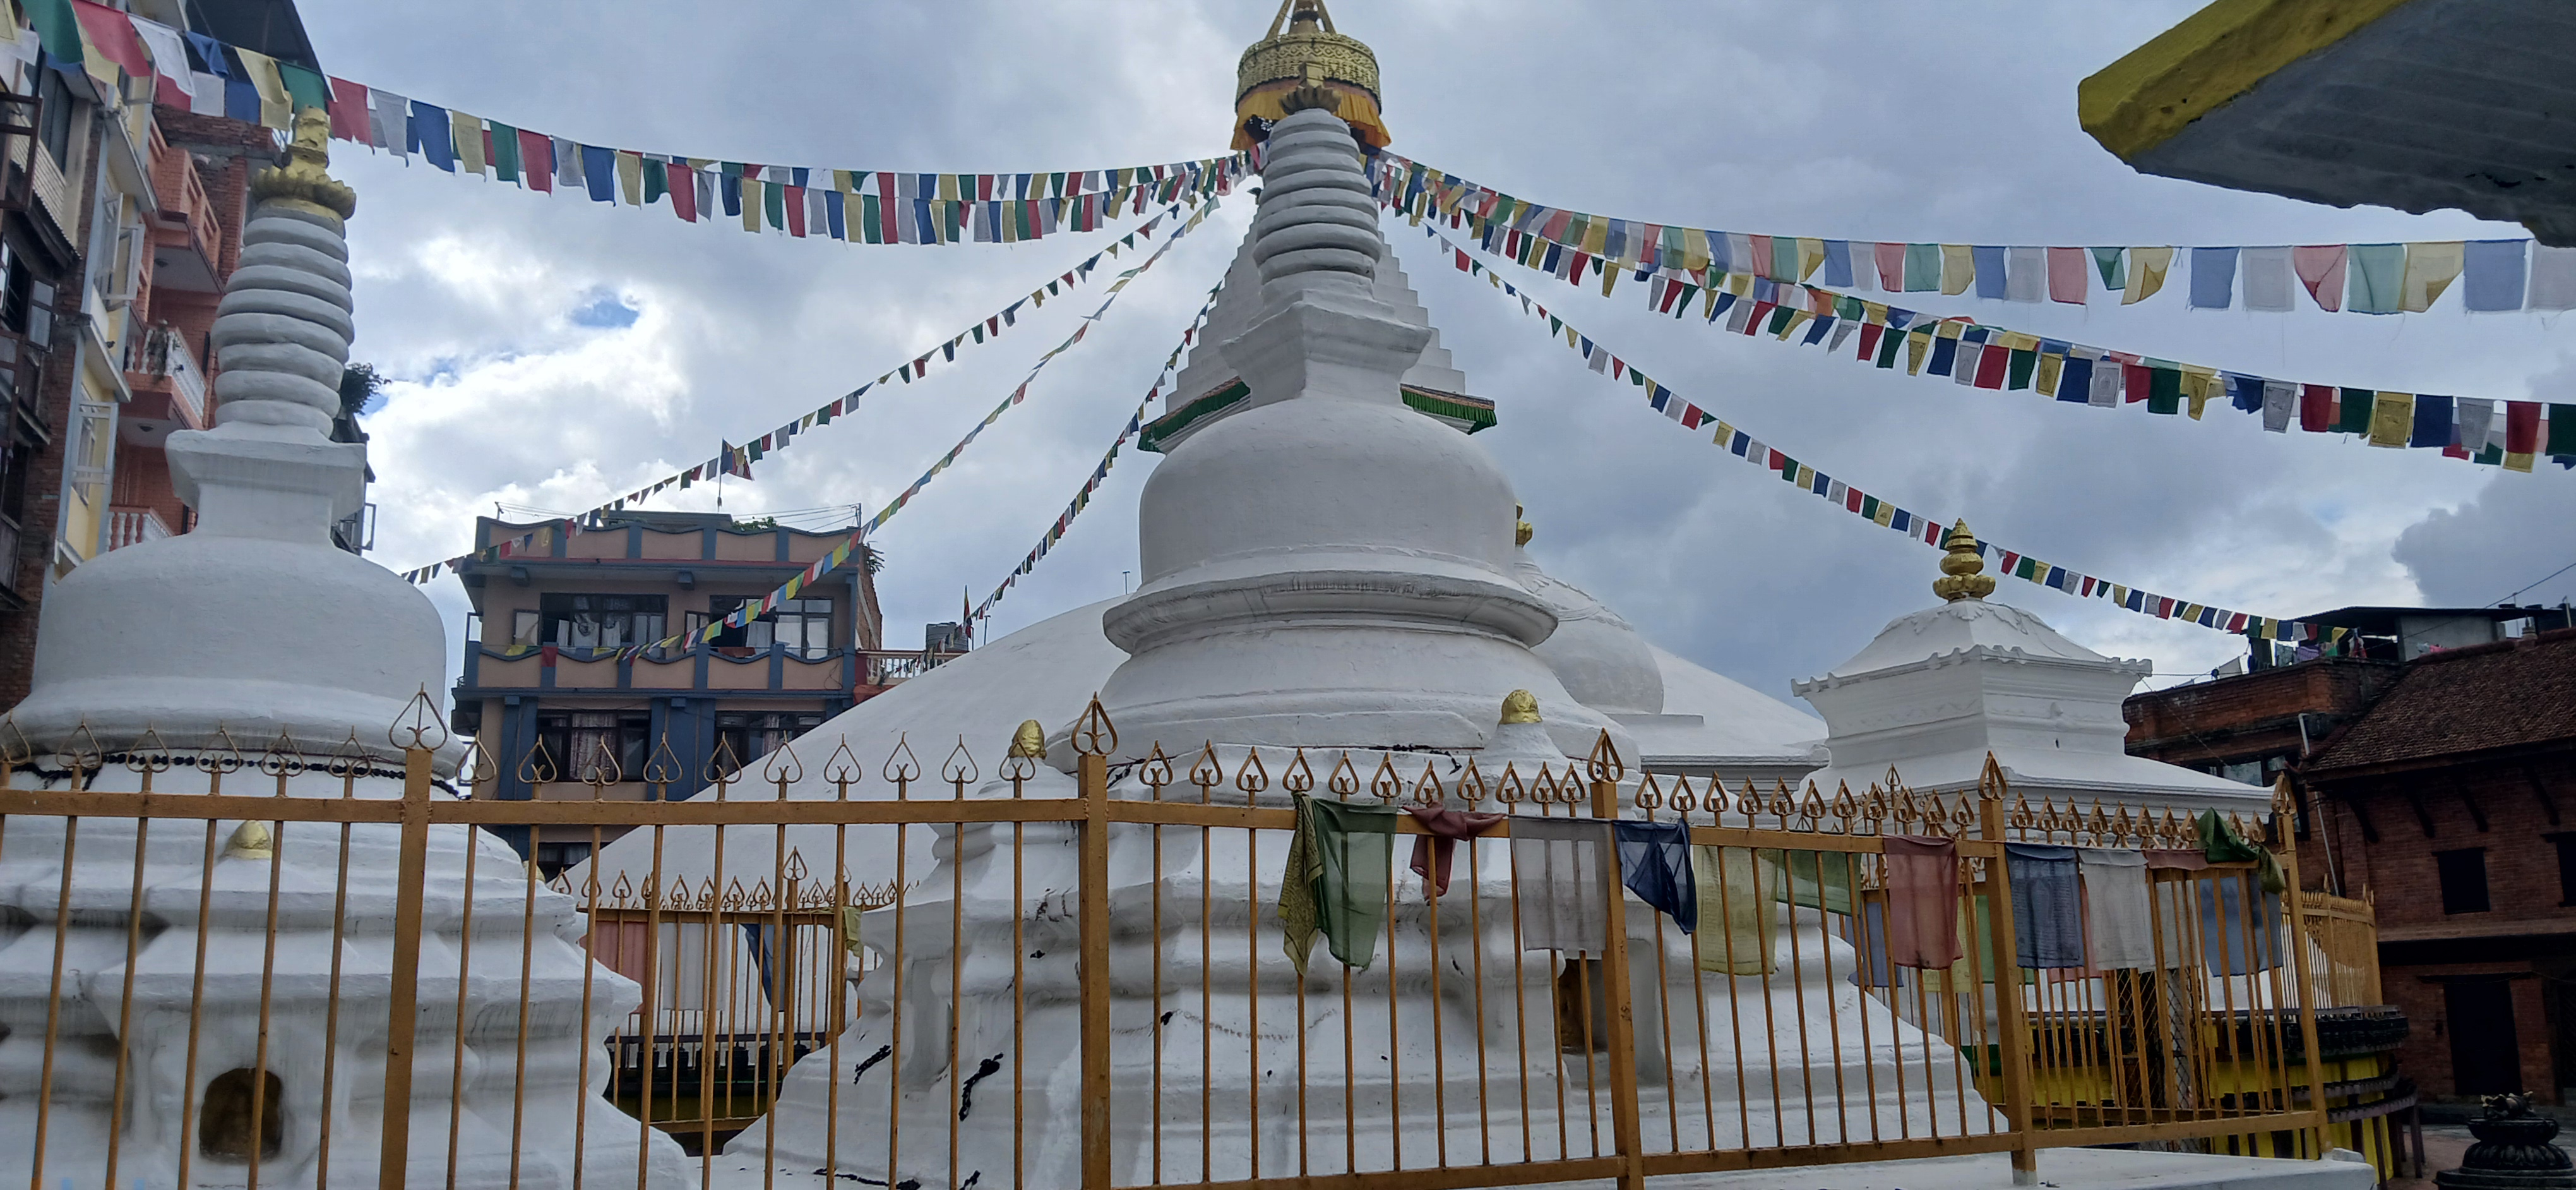
Heritage site: Ashok_stupa_Chaitya